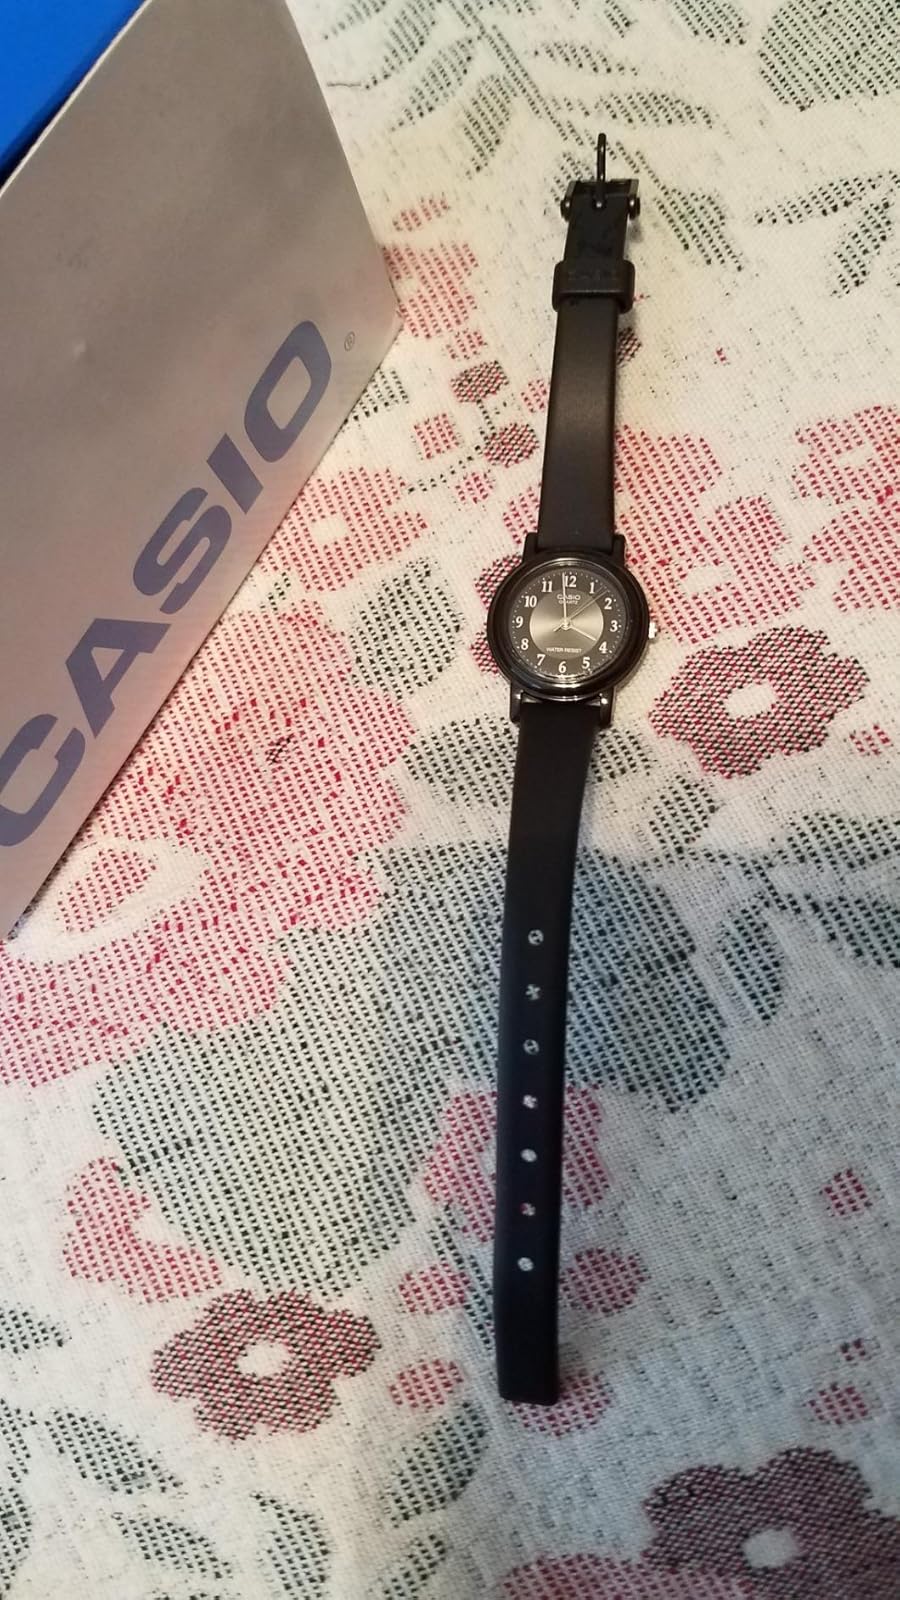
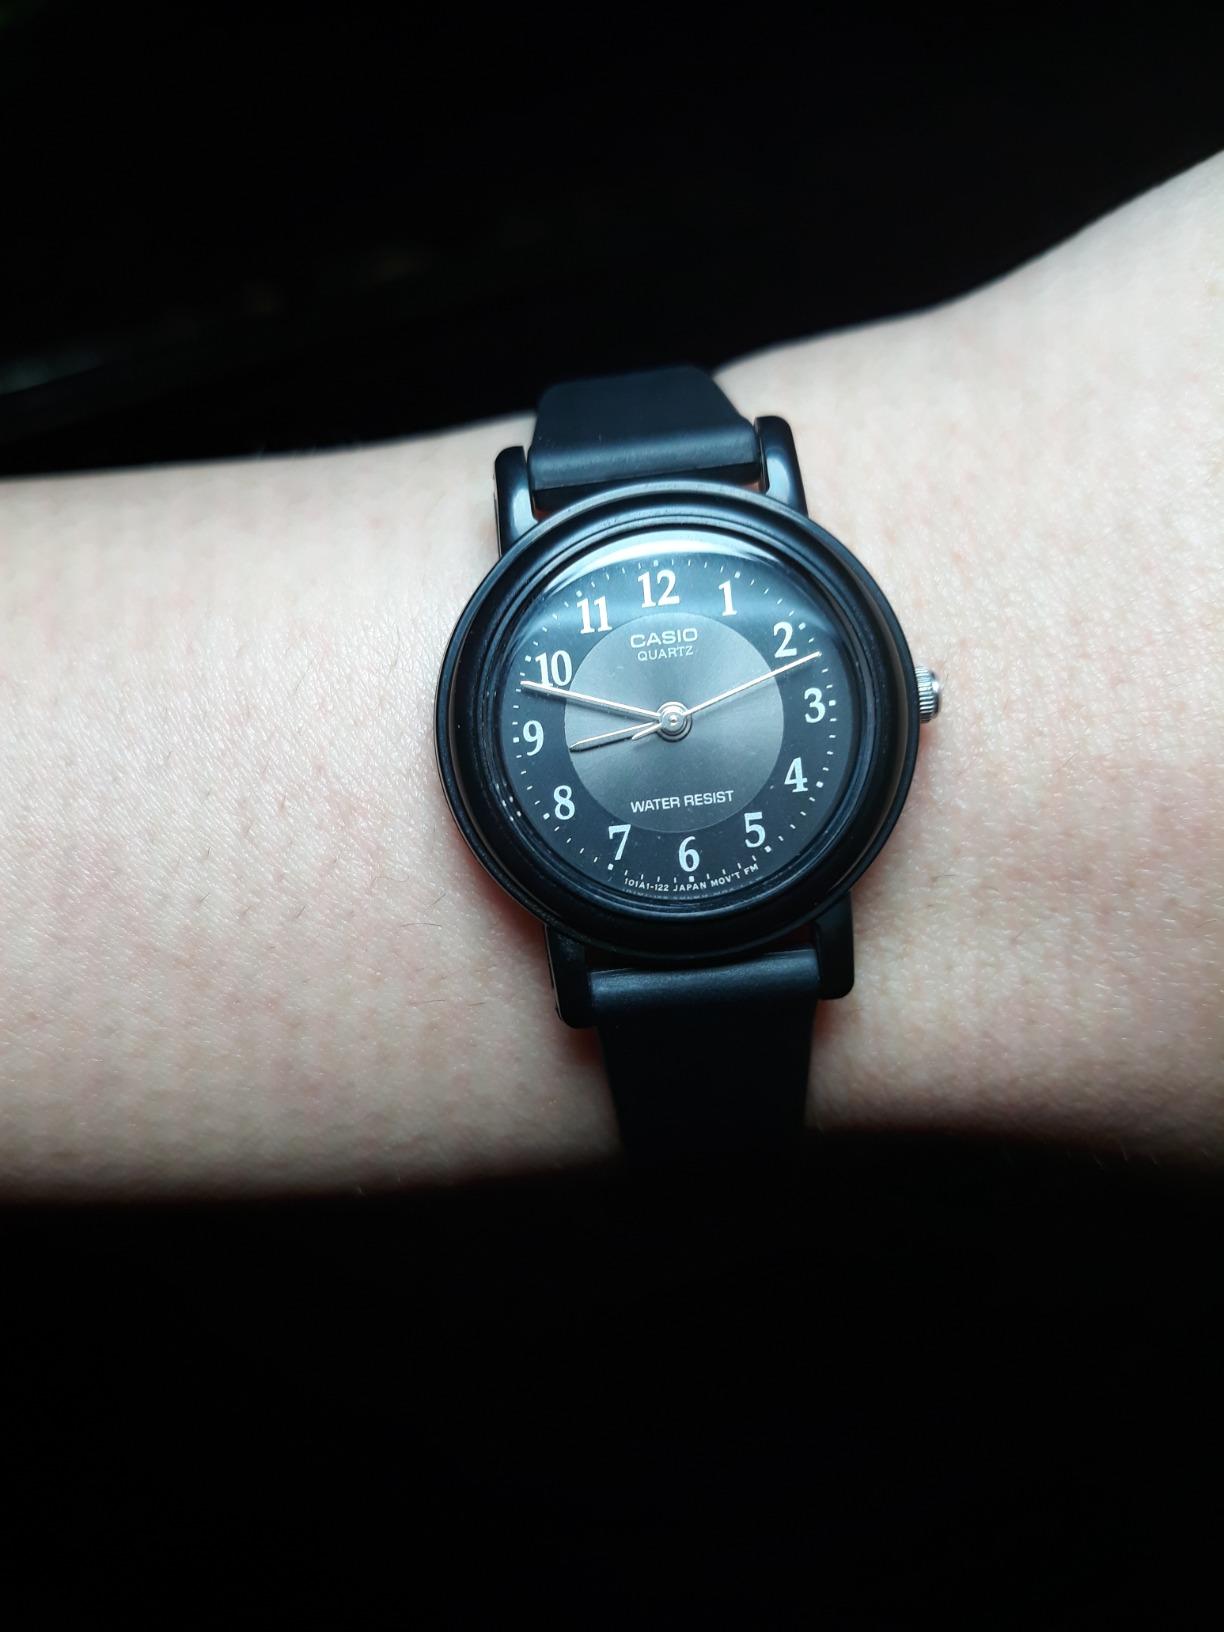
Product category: accessories_watch
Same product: yes